Hampton Roads Bridge–Tunnel

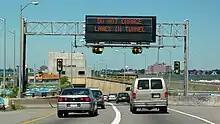
The tunnel entrance

A second bridge-tunnel was necessary with the construction of I-64 in the area. Work on this expansion began in 1972, and it was opened on November 1, 1976, the nineteenth anniversary of the first structures completion. The old bridge-tunnel was subsequently closed for renovations and reopened in 1977. With this, the crossing was a four lane, toll free facility, thus netting Interstate Highway standards.